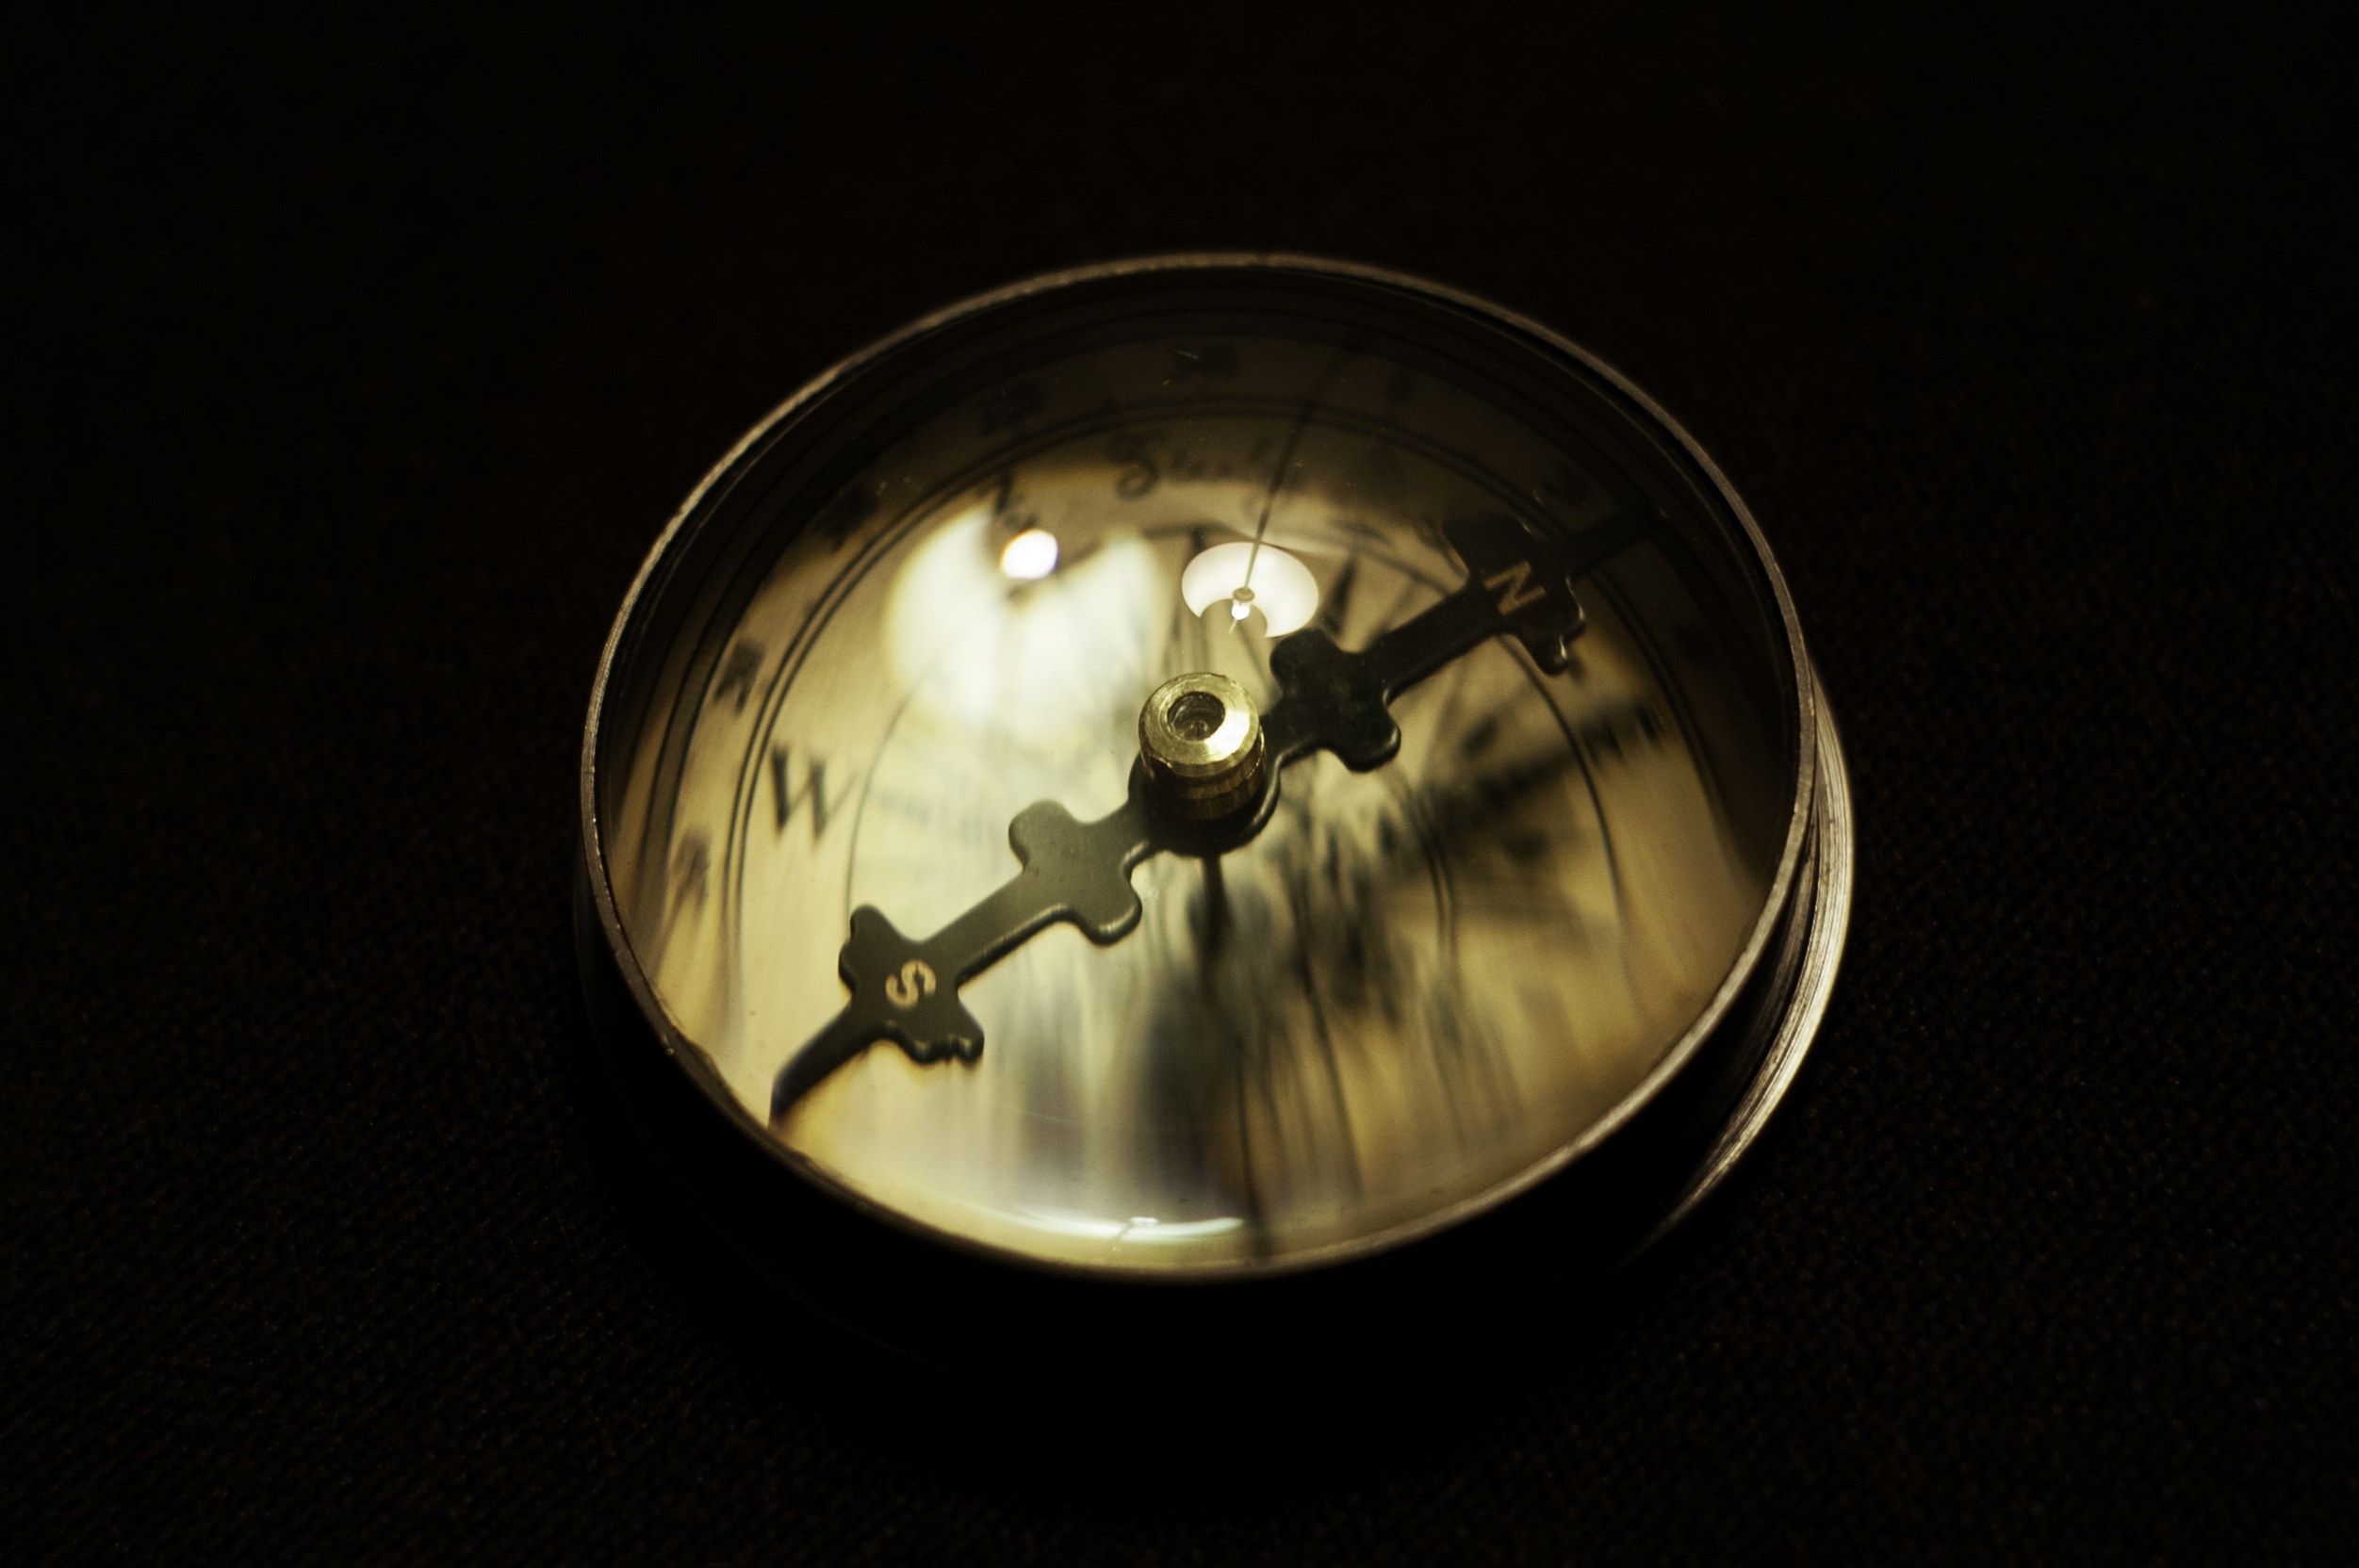
light, antique, adventure, old, travel, direction, reflection, symbol, instrument, darkness, compass, lighting, orientation, circle, geography, close up, north, location, nautical, cartography, exploration, navigation, shape, macro photography, latitude, longitude